Haemulon scudderii

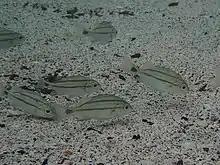
Juveniles

Haemulon scudderii, the grey grunt, golden-eye grunt, or mojarra grunt, is a species of marine ray-finned fish, a grunt belonging to the family Haemulidae. It is found in the eastern Pacific Ocean.